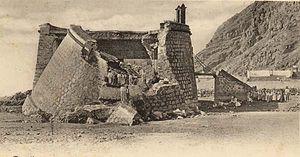
Le château de San Andrés, en espagnol Castillo de San Andrés, est une ancienne forteresse militaire située dans le village de San Andrés, dans la municipalité de Santa Cruz de Tenerife.